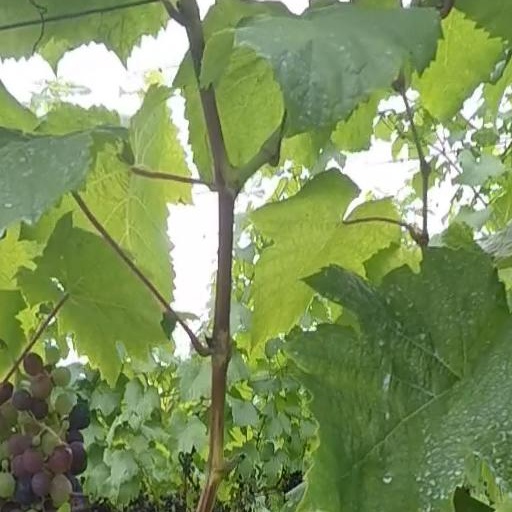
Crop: grape